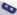
Number: 8